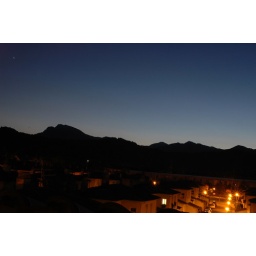
Taken from the roof terrace of my brother in Olot (Girona), my home town.